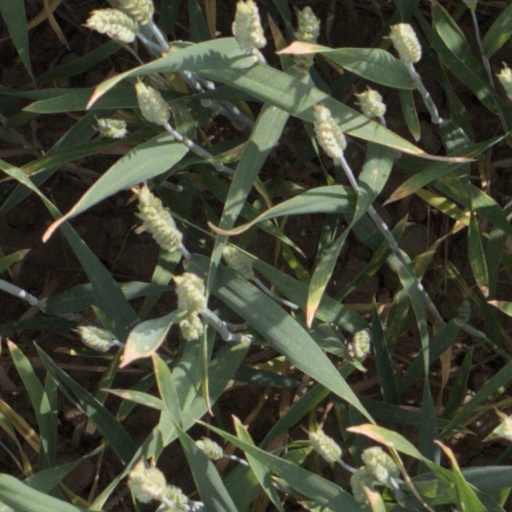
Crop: wheat